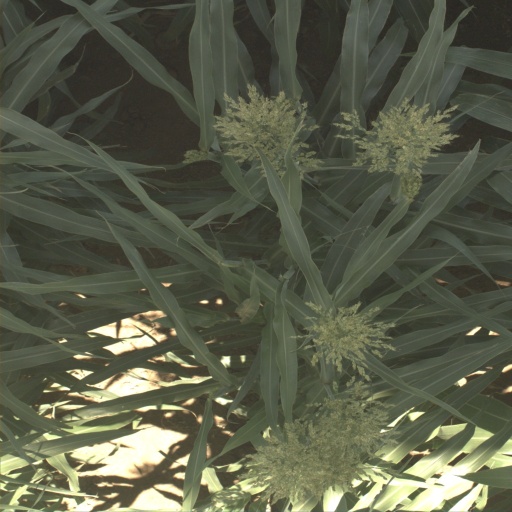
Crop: sorghum